Describe the emotion expressed in this image:  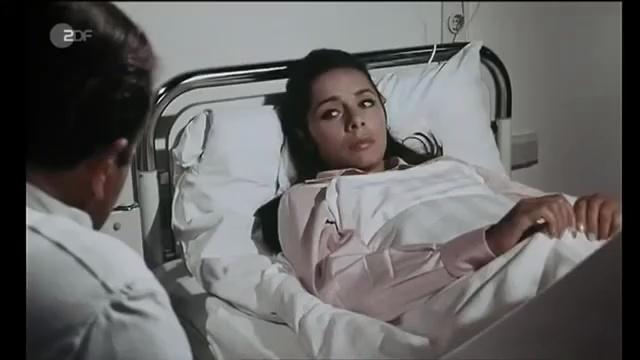
This person displays Pain, valence and arousal with low intensity.